Hostynnyi Dvir (Kyiv)

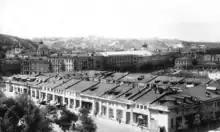
Hostynnyi Dvir in 1920

As of 1820s the building was in a bad state and needed a reconstruction. New project was developed by Andrey Melensky, it featured an empire architecture and a second floor. The project was very different from the original, it was made in 1825 and after some modifications was approved in 1826.